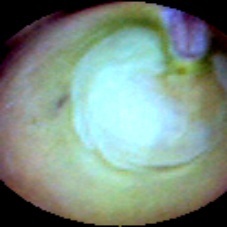
Label: Immature